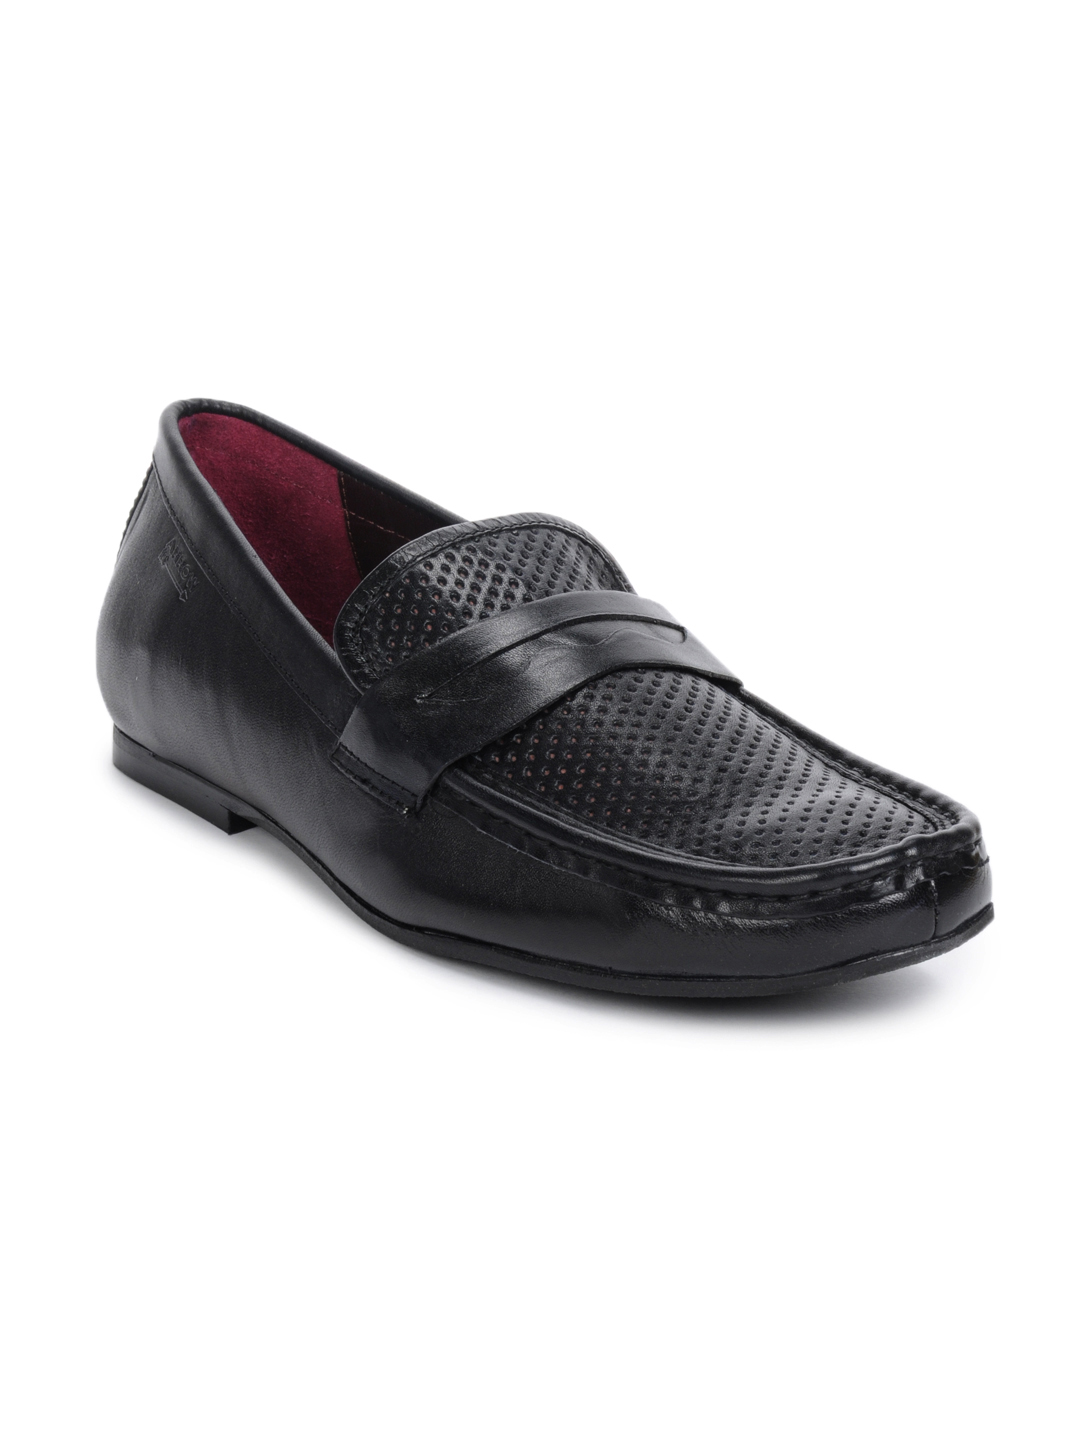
Arrow Men Black Shoes
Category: Footwear / Shoes / Casual Shoes
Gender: Men
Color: Black
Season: Summer 2013
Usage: Casual